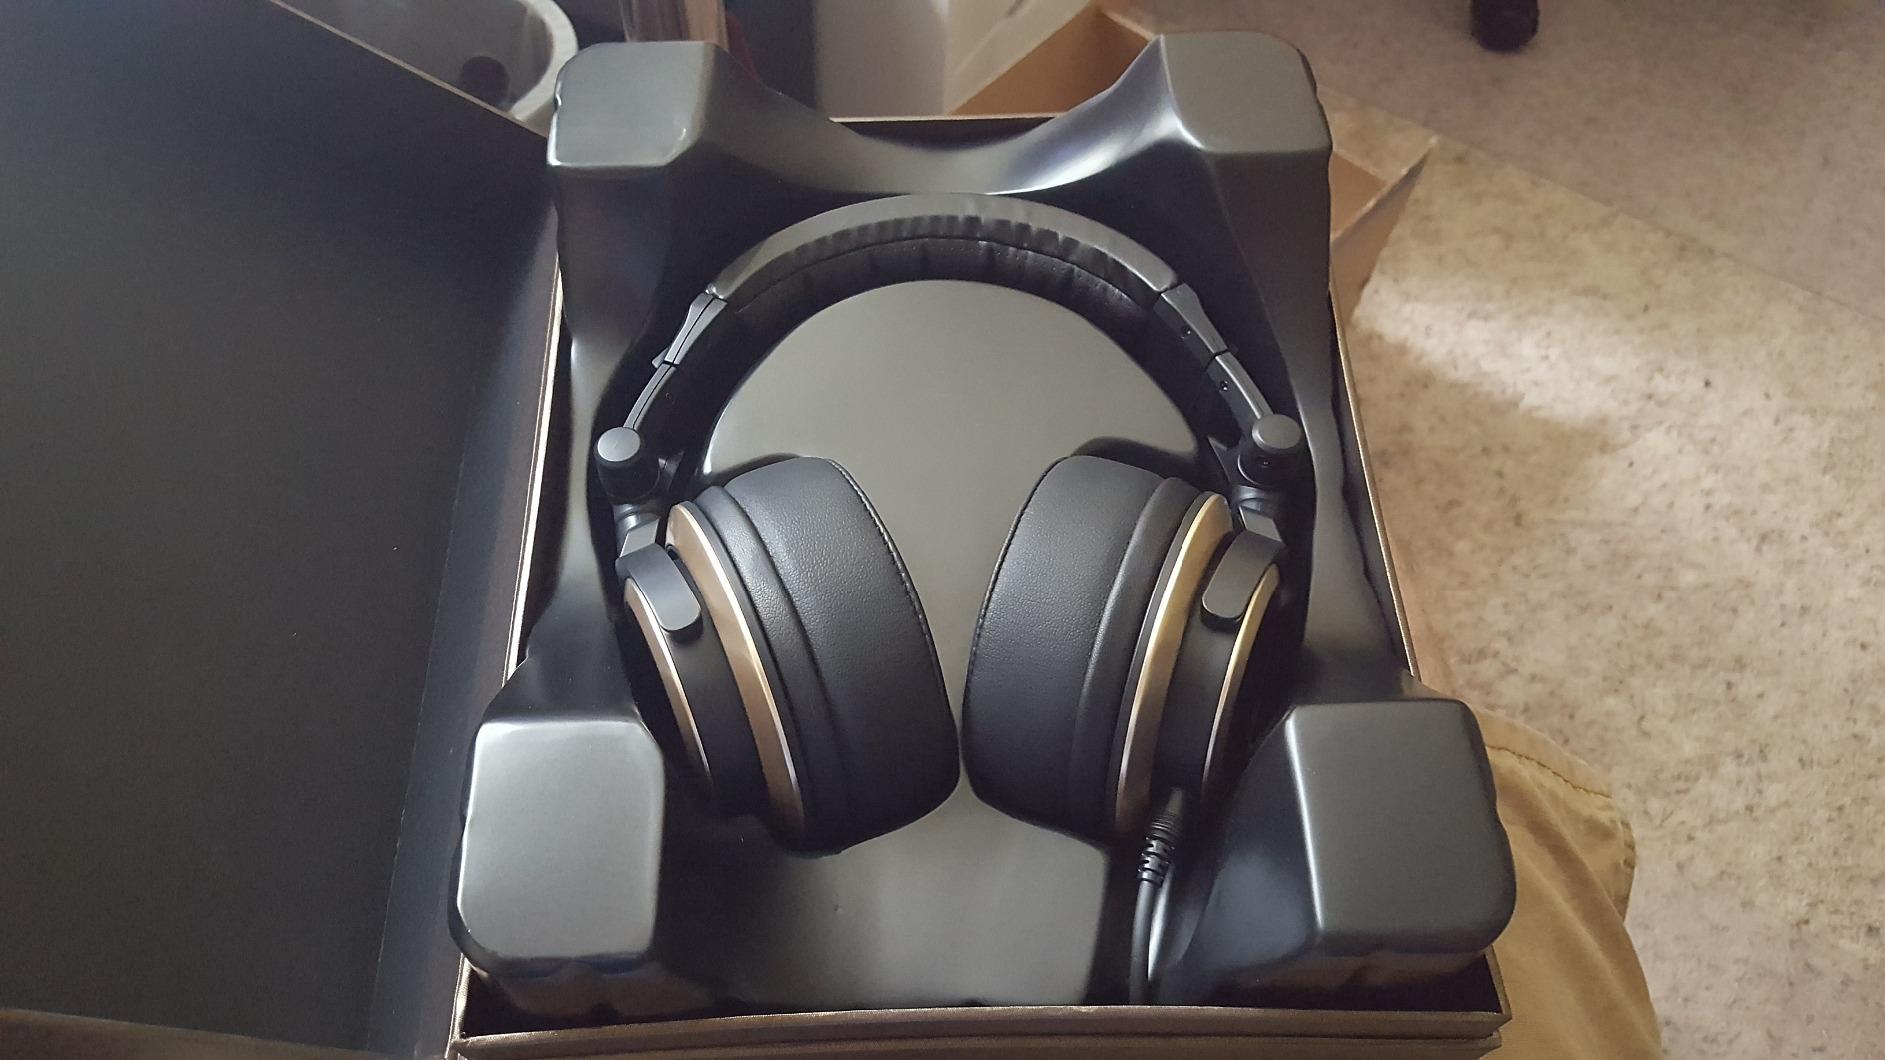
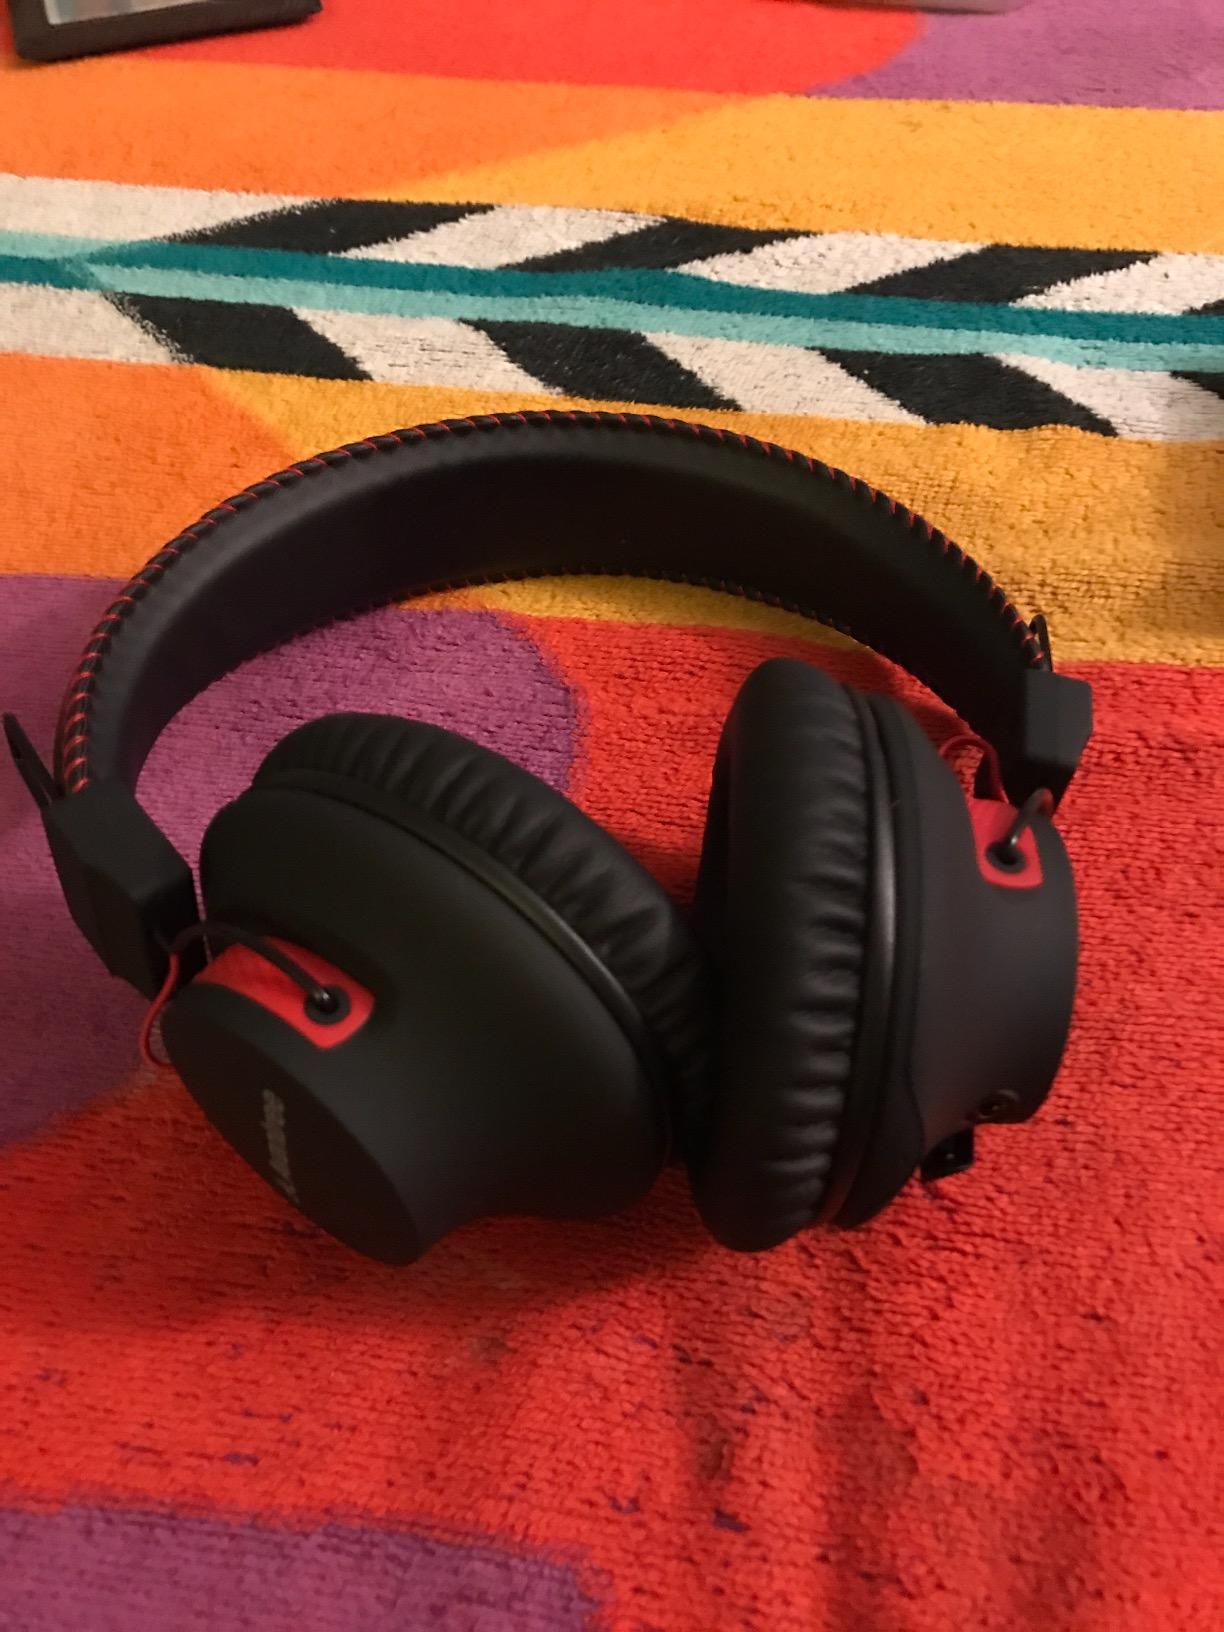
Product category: headphones
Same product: no